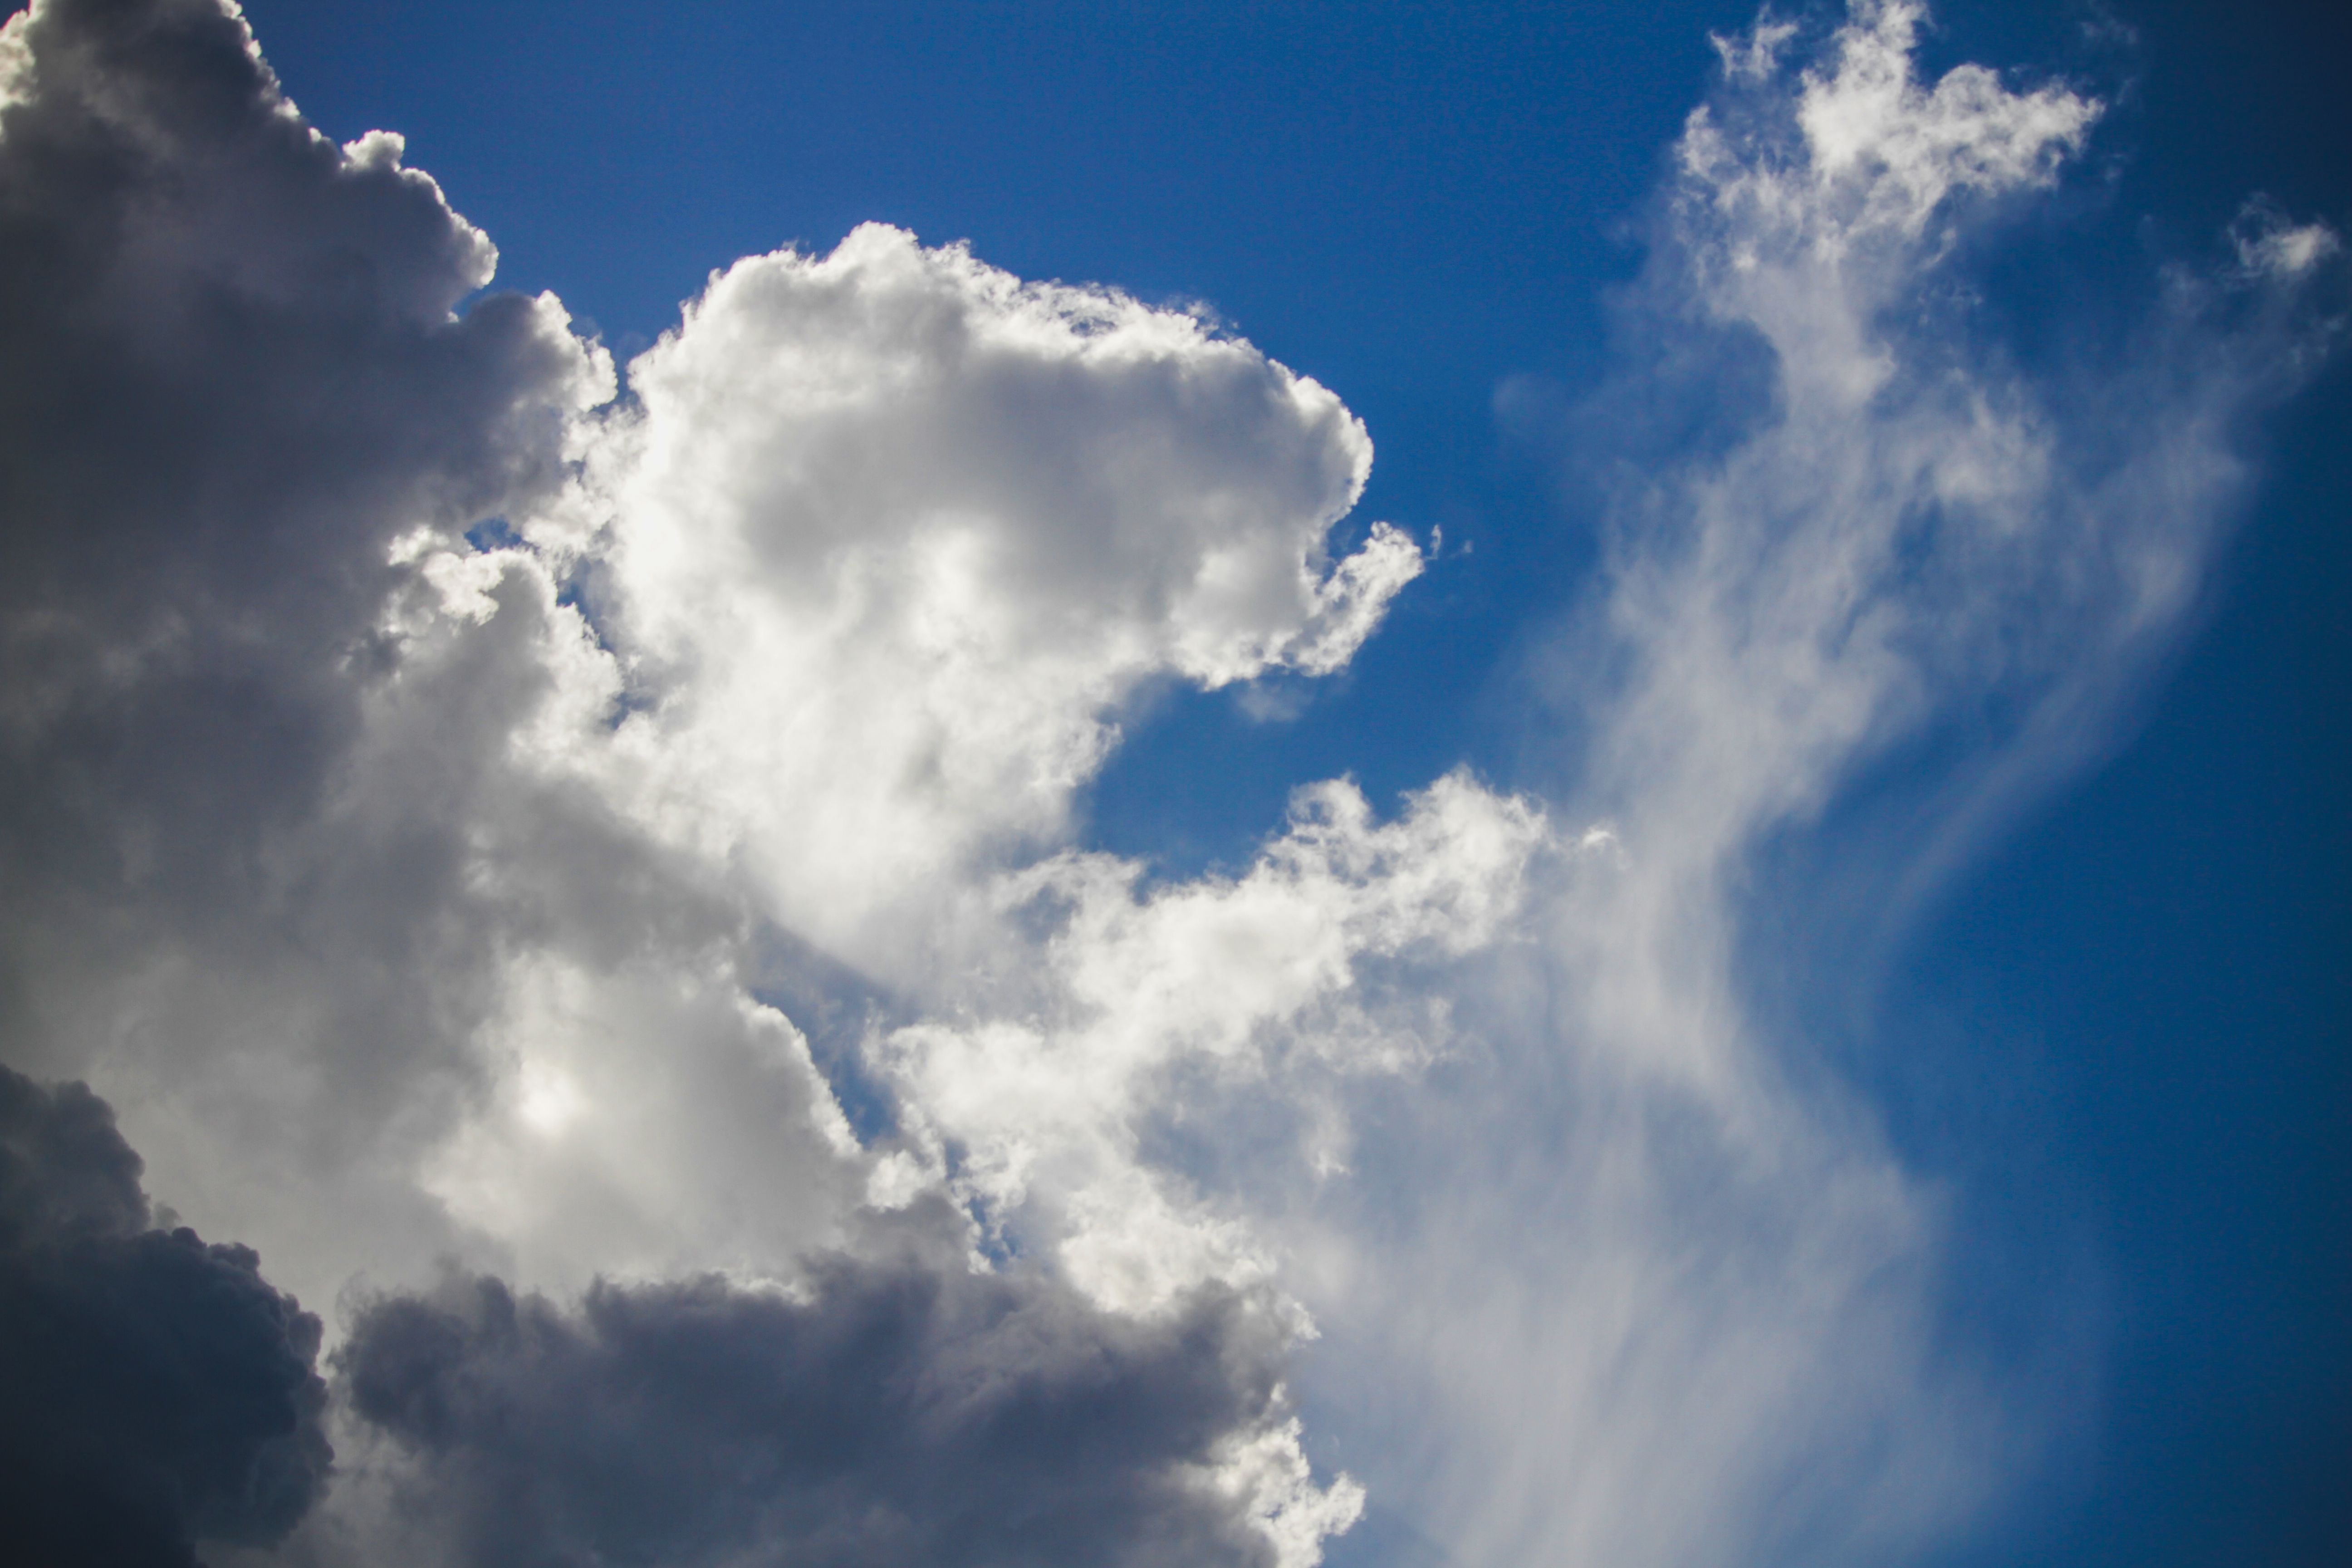
clouds, sky, blue sky, canon7d, cloud, daytime, blue, cumulus, atmosphere, meteorological phenomenon, sunlight, calm, computer wallpaper, horizon